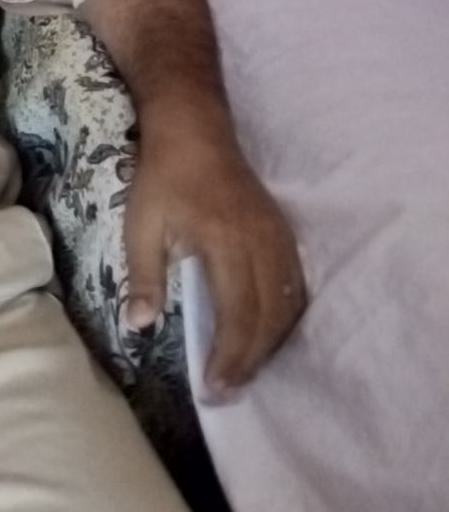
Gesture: no_gesture